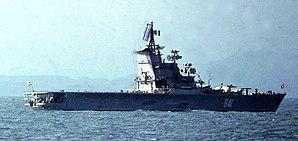
La Classe Moskva ou Projet 1123/Kondor, est une classe de croiseur porte-hélicoptères de la marine soviétique. Elle est composée de 2 unités, le Moskva et le Leningrad. Ils sont construits par les chantiers navals de Nikolaïev de 1962 à 1965. À l'instar des autres croiseurs porte-hélicoptères de l'époque, les Moskva avaient leur armement regroupé sur la plage avant, de massives superstructures et un vaste pont d'envol à l'arrière surmontant les deux hangars.